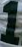
Number: 1